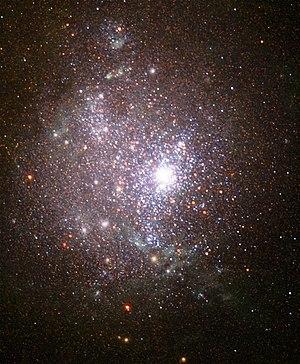
NGC 1705 est une galaxie irrégulière naine rapprochée et située dans la constellation du Peintre à environ 29 millions d'années-lumière de la Voie lactée. Elle a été découverte par l'astronome britannique John Herschel en 1834. La classification de lenticulaire par la basse de données NASA/IPAC et par Wolfgang Steinicke est basée sur d'anciennes images.
Une galaxie naine bleue compacte est une galaxie naine contenant de grands amas stellaires composés d'étoiles jeunes, chaudes et massives donnant à l'ensemble une couleur dominante bleue. Dans la mesure où elles sont constituées d'amas, ces galaxies n'ont pas de forme définie.